Lophomyrtus obcordata

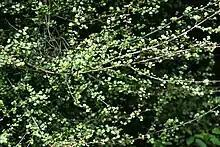
Branches

"Lophomyrtus obcordata" is mostly found in coastal forests, but also in the montane forests - although more often present in coastal and lowland habitats. Occasionally, it can be found in the alluvial forests of the eastern South Island.